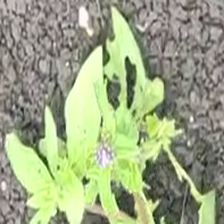
Weed species: Lamber_Quarter_plant(Chenopodium )